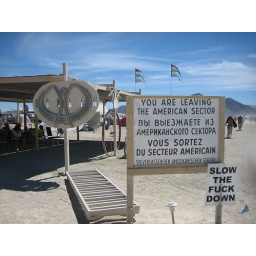
The wooden sign in back says Berlin.